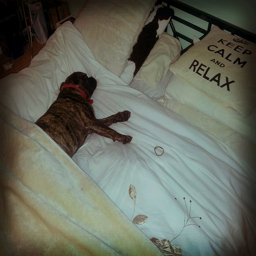
A small dog laying on top of a bed in a bedroom.
a brown and black dog is sleeping in a bed and some pillows
A dog sleeping in a bed with cream colored blankets on it.
a close up of a dog laying in a bed under covers sleeping
A brown dog laying in a bed with white sheets.